Group transfer reaction

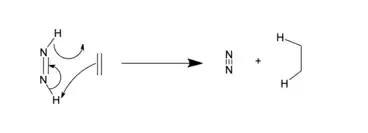
"Figure 3." Generic mechanism of a reduction with diimide adapted from Mandal.

Group transfer reactions are prevalent in many biological mechanisms. One example is protein adenylylation, where adenosine triphosphate (ATP) transfers an adenosine monophosphate group to another protein at threonine or tyrosine residues. Adenylylation protein modification adds a negative charge to the protein and thus changes its protein function. Protein adenylylation is especially documented in bacterial modification of GTPases, since this modification of GTPases via adenylylation prevents the host cell’s ability to prevent infection.